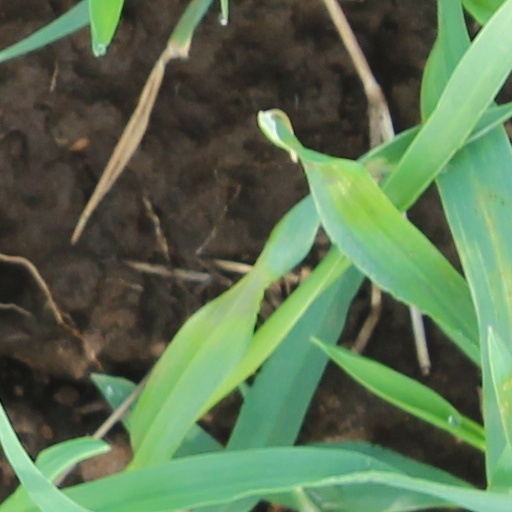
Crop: wheat